Forest management

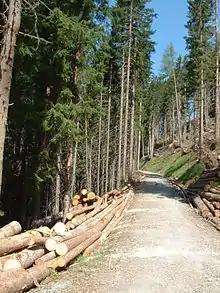
Forestry work in Austria

Although a majority of forests continue to be owned formally by government, the effectiveness of forest governance is increasingly independent of formal ownership. Since neo-liberal ideology in the 1980s and the emanation of the climate change challenges, evidence that the state is failing to effectively manage environmental resources has emerged. Under neo-liberal regimes in the developing countries, the role of the state has diminished and the market forces have increasingly taken over the dominant socio-economic role.